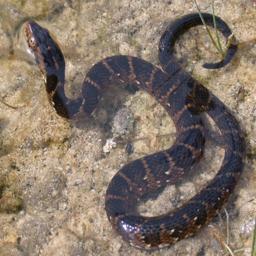
Animal: snakes